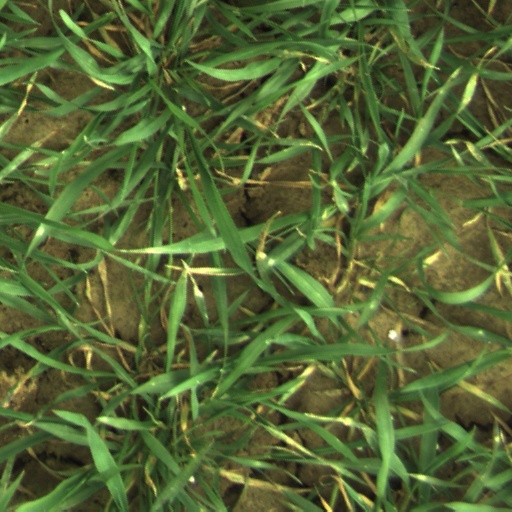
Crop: wheat